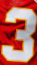
Number: 3